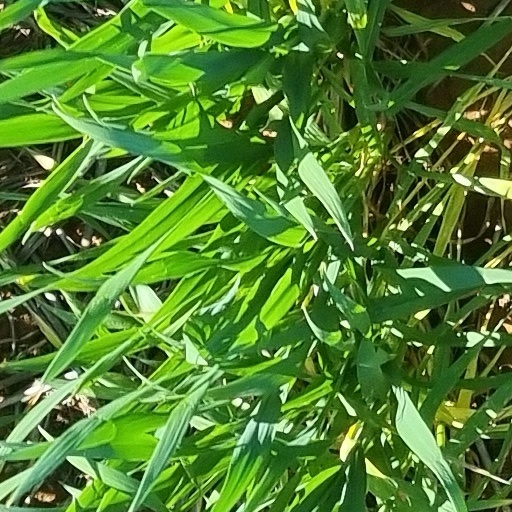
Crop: wheat